House of Commons of Northern Ireland

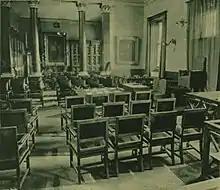
Chamber of the House of Commons when at Assembly's College, in 1921

The first assembly of the House of Commons occurred in Belfast City Hall in June 1921.